Question: How is the little bird shaped?
Tambaya: Yaya siffar ɗan ƙaramin tsuntsun?
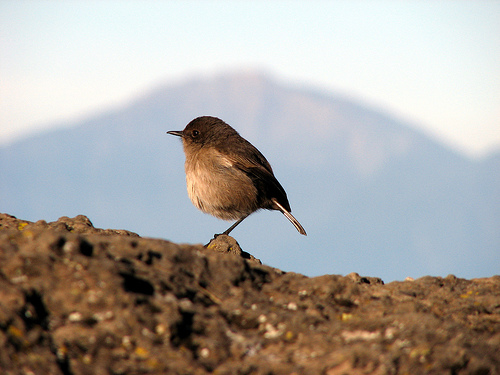
Answer: Round.
Amsa: Da'ira.